Describe the emotion expressed in this image:  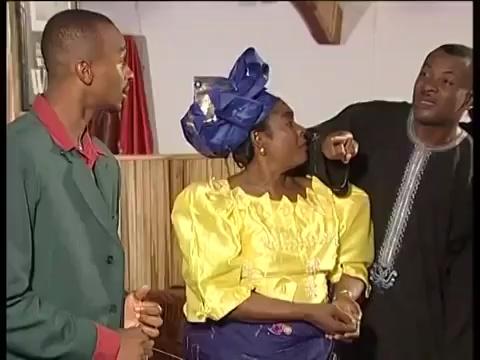
This person displays Suffering, valence and arousal with low intensity.